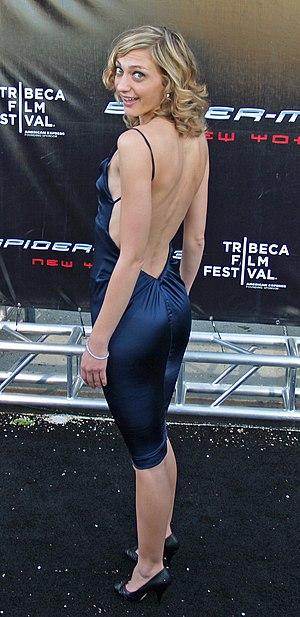
Cet article présente les douze épisodes de la première saison de la série télévisée américaine American Horror Story. Elle fut surnommée Murder House par les fans de l'anthologie horrifique.
Mageina Tovah est une actrice américaine, née le 26 juin 1979 à Honolulu.